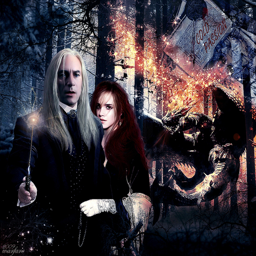
film character with other persons wallpaper possibly containing a fire titled person